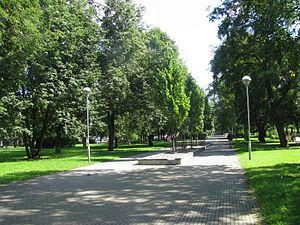
Le jardin de la police ou parc de la police est un parc de l'arrondissement de Kesklinn à Tallinn en Estonie.